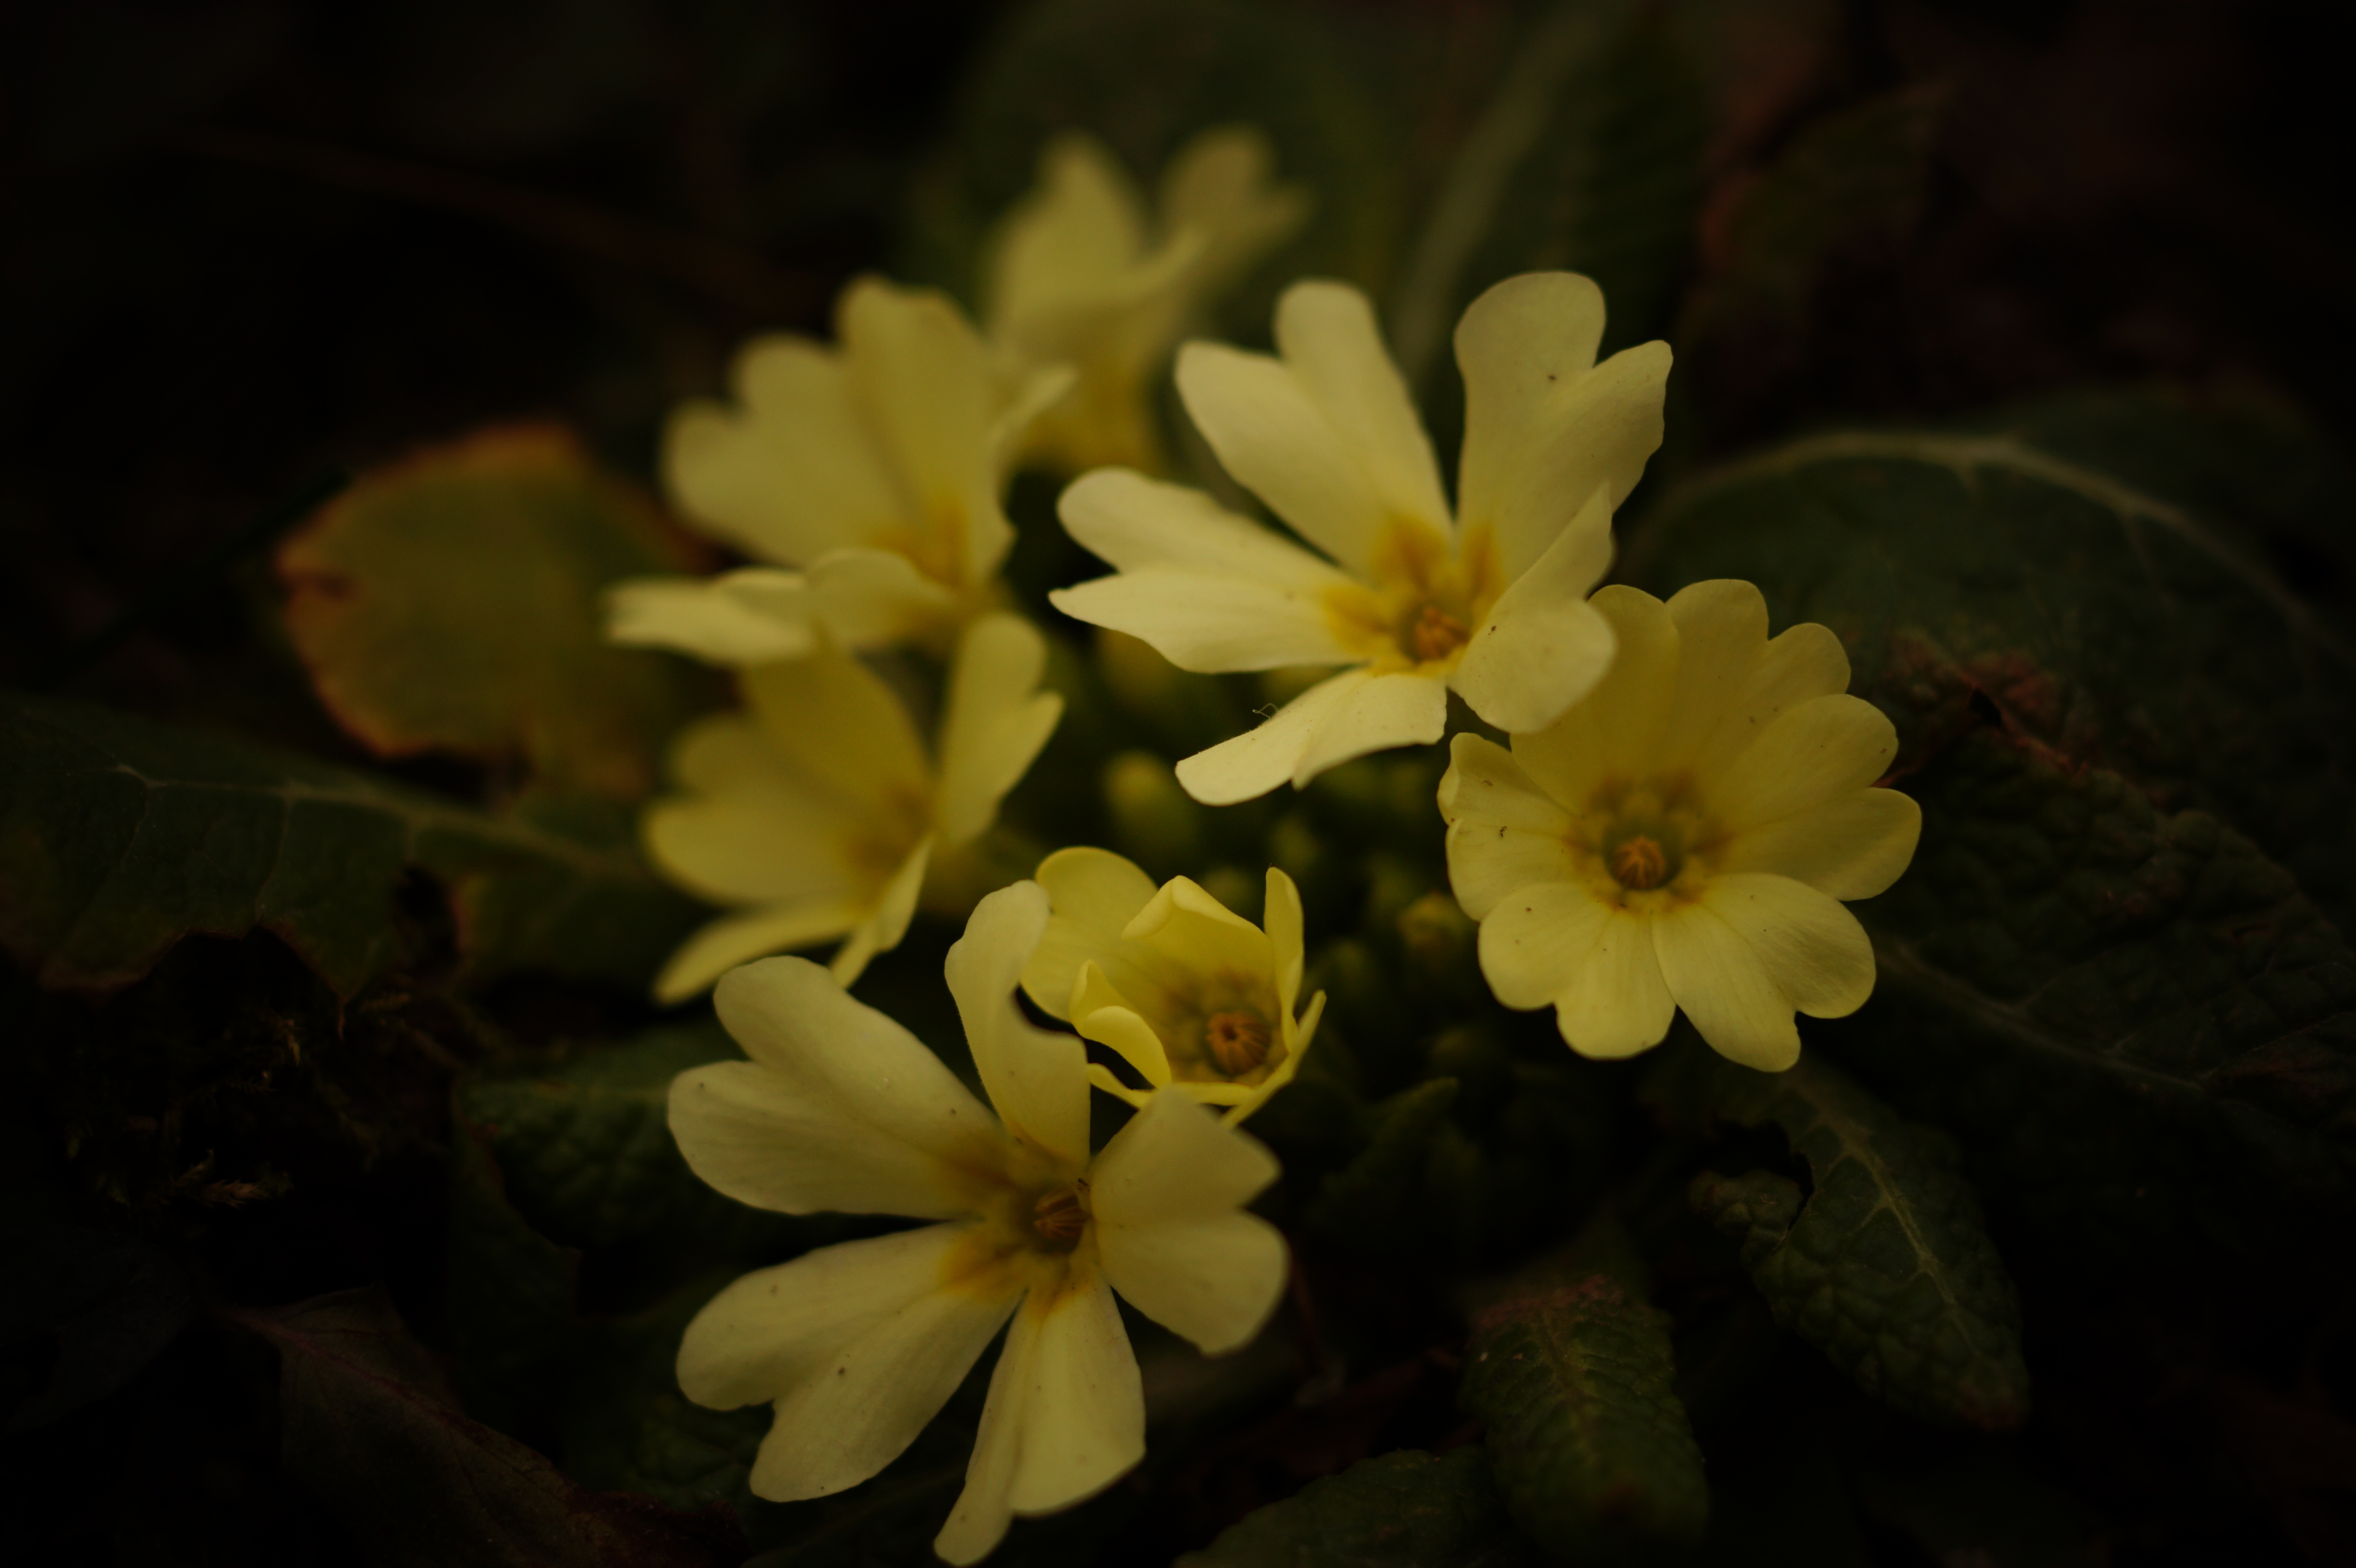
nature, blossom, plant, photography, leaf, flower, petal, botany, yellow, flora, wildflower, close up, macro photography, flowering plant, land plant